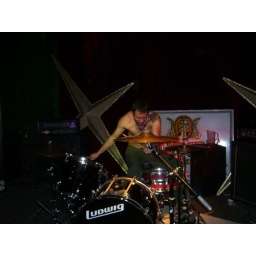
this dude was that guy sitting in the back of the bus during junior high